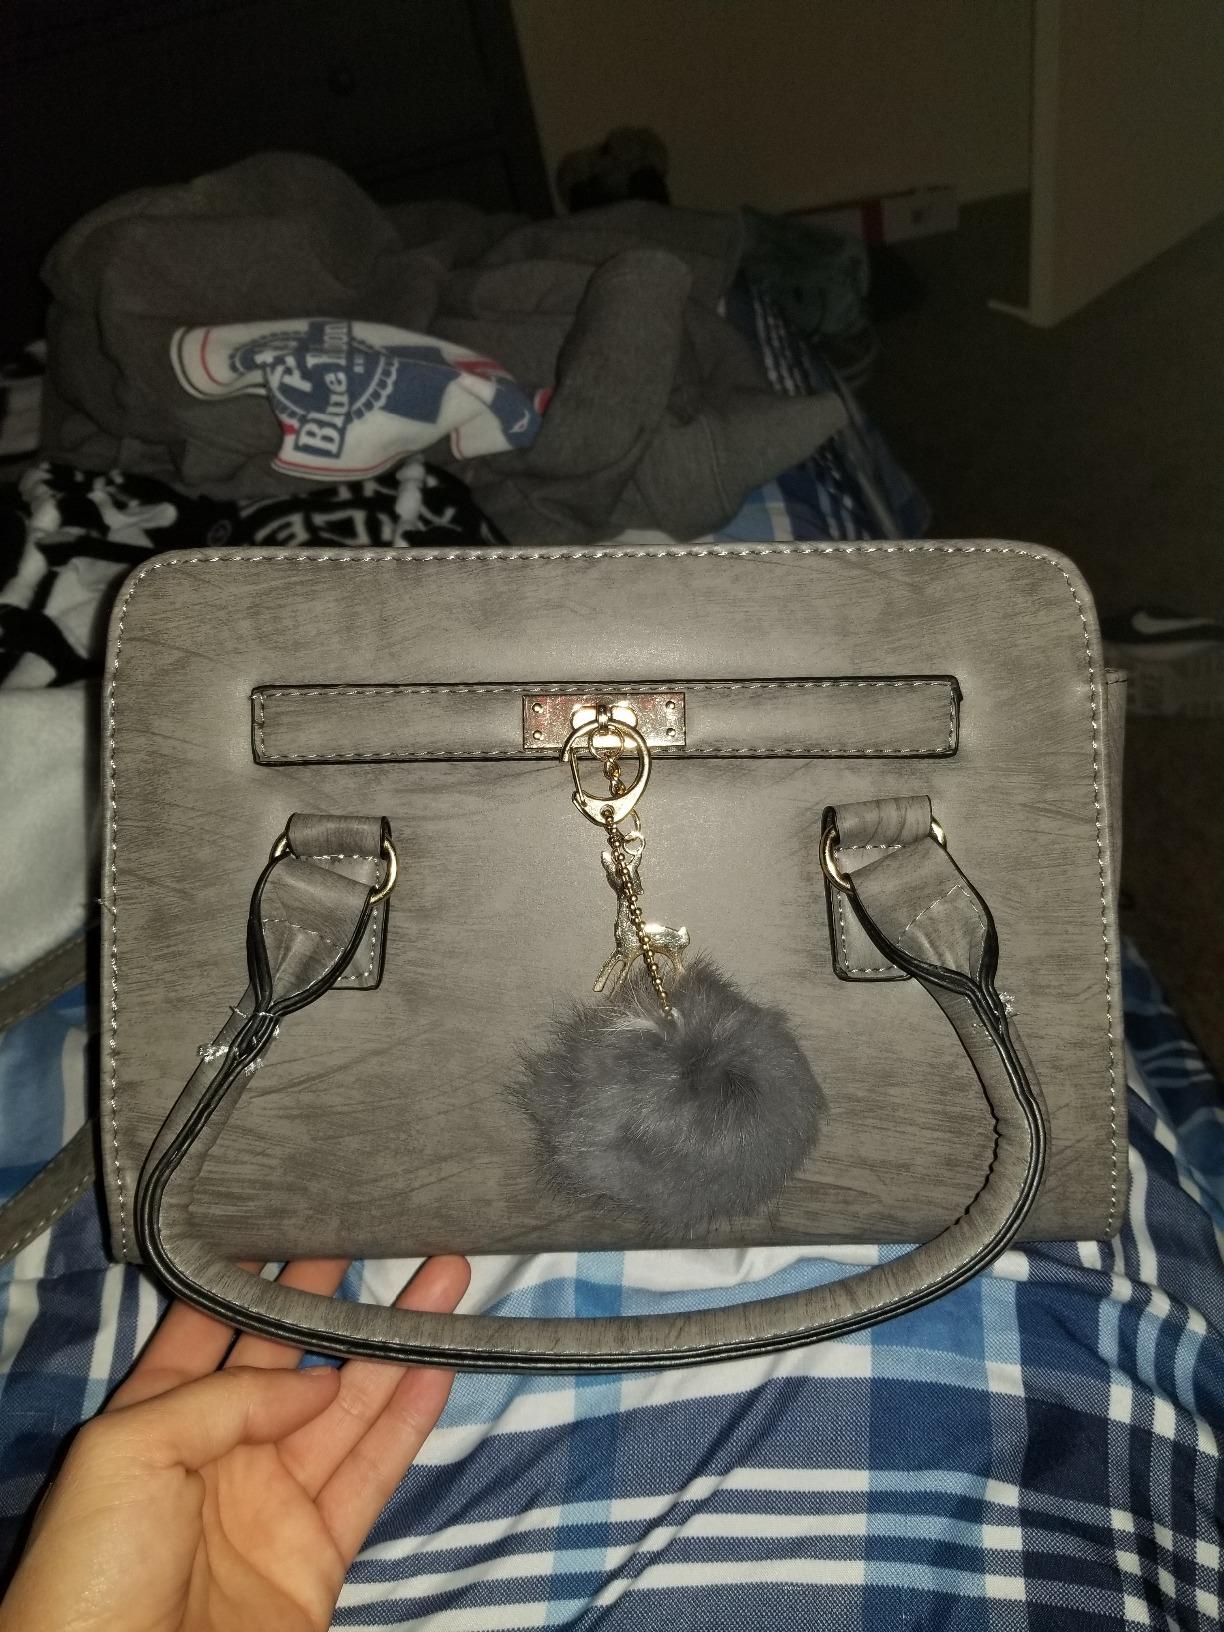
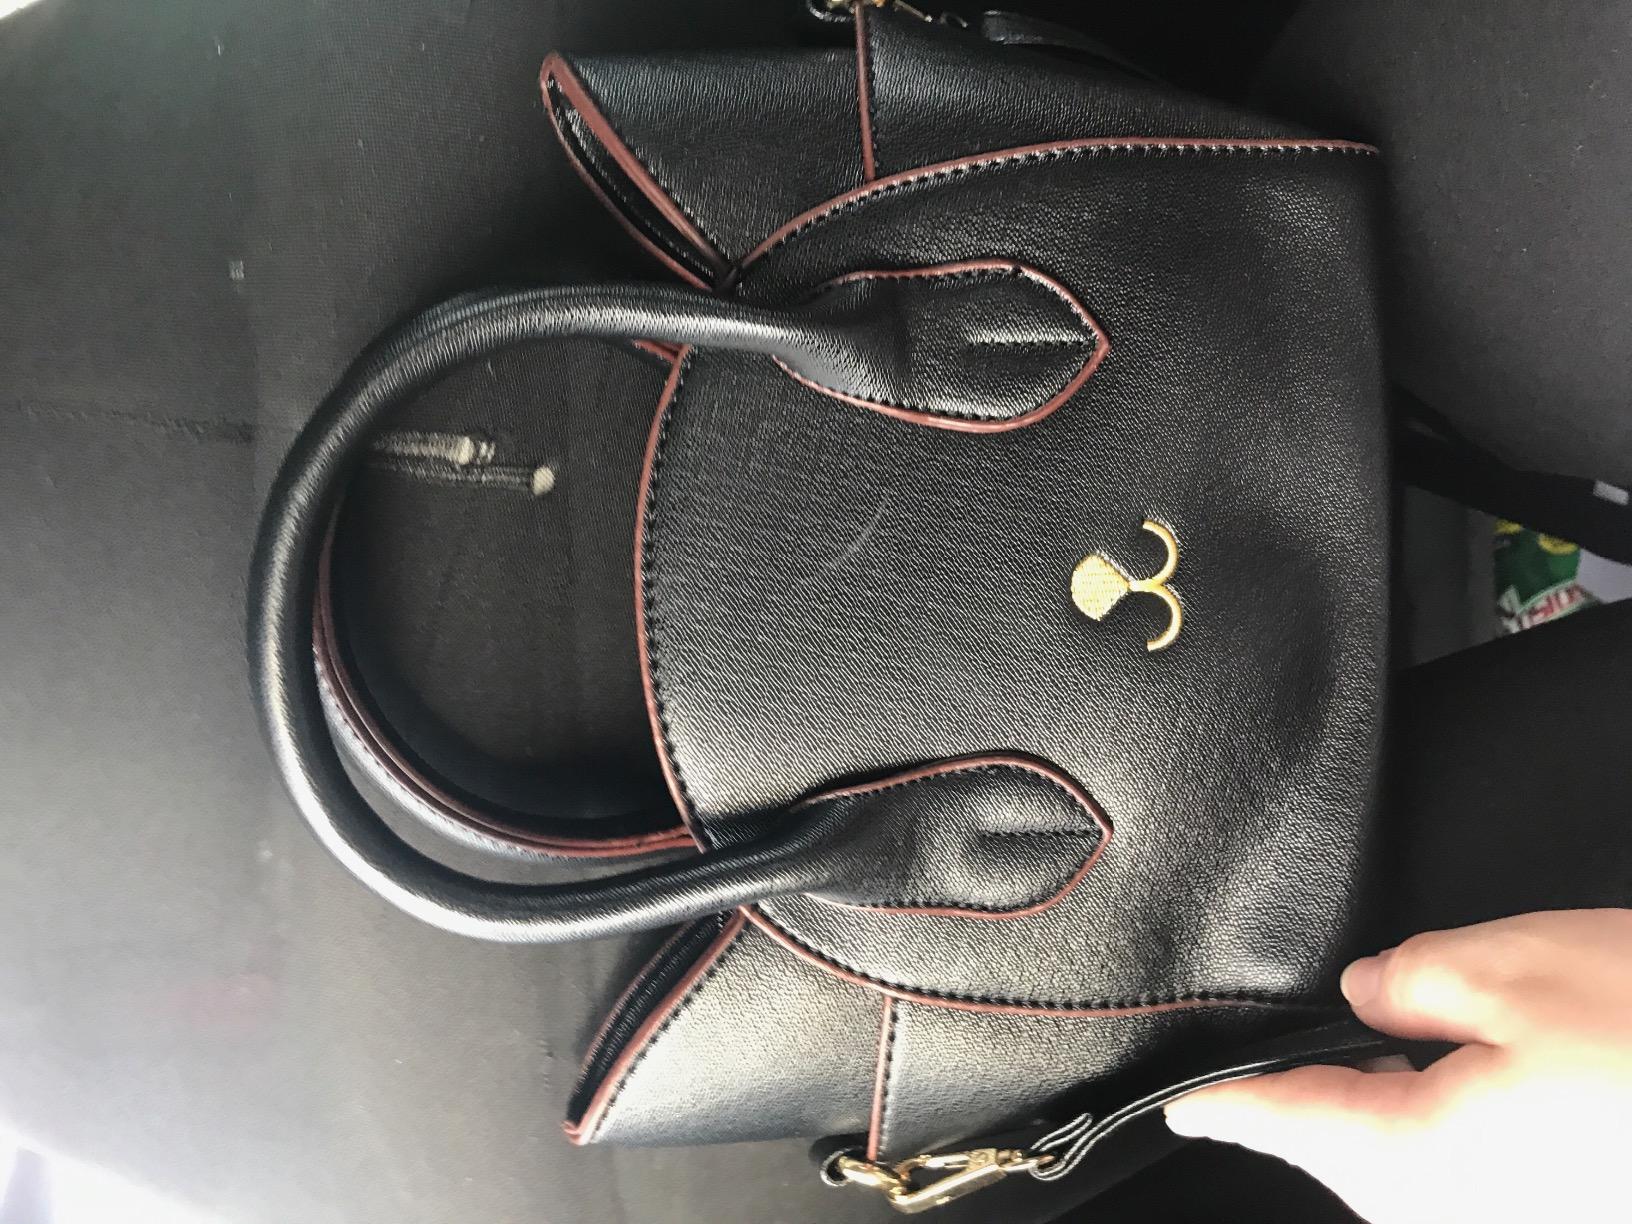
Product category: accessories_handbag
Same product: no